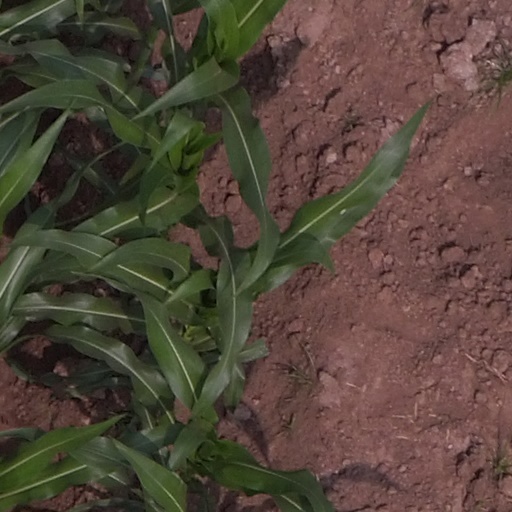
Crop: maize; corn